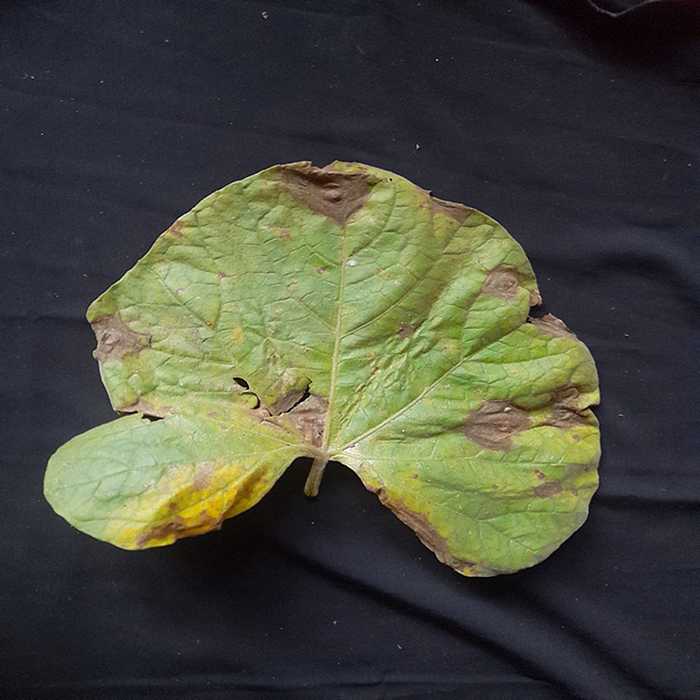
Plant: Bottle gourd
Label: Downey mildew